General Synod of the Church of England

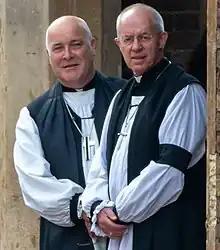
The joint presidents, the archbishops of York and Canterbury, pictured together in September 2022

Measures or canons must be passed by a majority of the members of each house of the synod. Most other business can be passed by a majority of the members of the synod overall. However changes to church doctrine, rites and ceremonies, or the administration of the sacraments, can only be made in the form agreed by the House of Bishops. Also, changes in the services of Baptism or Holy Communion, as well as proposals for union with any other church, cannot be approved unless they have also been approved by a majority of the diocesan synods.